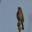
Label: bird